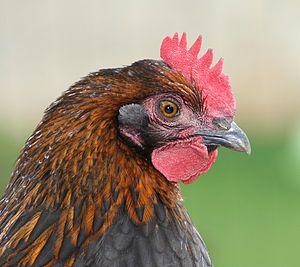
Tête Marans NC
Marans est le nom d'une race de poule domestique française issue de la région de la petite ville de Marans aux abords du Marais poitevin.